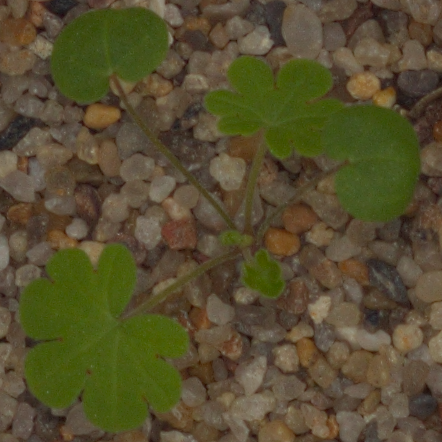
Label: smallflowered_cranesbill